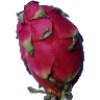
Label: Pitahaya Red 1